Roof tiles

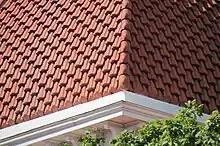
"Conosera" tile on the Lake County Courthouse, Crown Point, Indiana

Clay roof tiles are the main form of historic ceramic tilework in China, due largely to the emphasis that traditional Chinese architecture places on a roof as opposed to a wall.